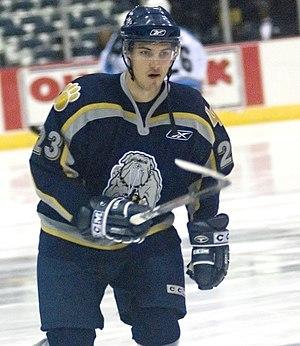
Alekseï Sergueïevitch Smirnov - en russe Алексей Сергеевич Смирнов, et en anglais : Alexei Smirnov - est un joueur professionnel russe de hockey sur glace.